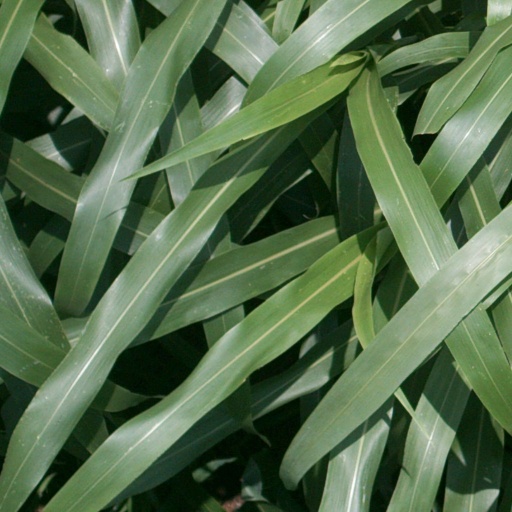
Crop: sorghum